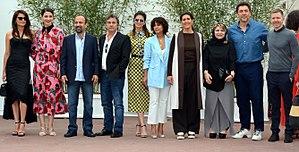
festival de Cannes
Everybody Knows, est un thriller franco-italo-espagnol écrit et réalisé par Asghar Farhadi, sorti en 2018.